Loire

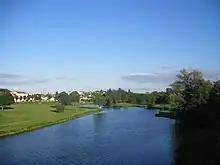
The Loire at Decize

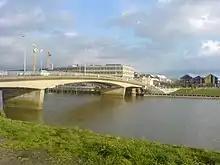
The Loire spanned at Nantes

The discharge rate varies strongly along the river, with roughly at Orléans and at the mouth. It also depends strongly on the season, and the flow of only is not uncommon in August–September near Orléans. During floods, which usually occur in February and March but also in other periods, the flow sometimes exceeds for the Upper Loire and in the Lower Loire. The most serious floods occurred in 1856, 1866 and 1911. Unlike most other rivers in western Europe, there are very few dams or locks creating obstacles to its natural flow. The flow is no longer partly regulated by three dams: Grangent Dam and Villerest Dam on the Loire and Naussac Dam on the Allier. The Villerest dam, built in 1985 a few kilometres (a few miles) south of Roanne, has played a key-role in preventing recent flooding. As a result, the Loire is a very popular river for boating excursions, flowing through a pastoral countryside, past limestone cliffs and historic castles. Four nuclear power plants are located on the river: Belleville, Chinon, Dampierre and Saint-Laurent.